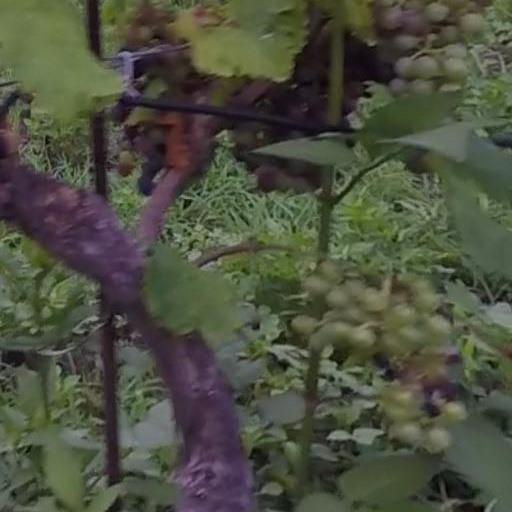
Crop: grape